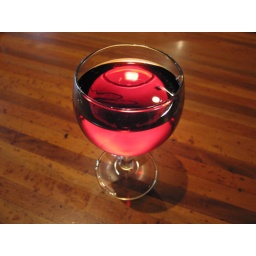
I placed a tealight candle behind a glass of house red. It lit up beautifully, resulting in this photo.